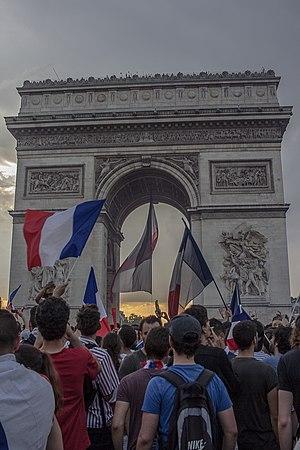
La finale de la Coupe du monde de football 2018 est le match de football concluant la 21ᵉ Coupe du monde, organisée en Russie. Elle a eu lieu le 15 juillet 2018 au stade Loujniki de Moscou, à 18 h heure locale.